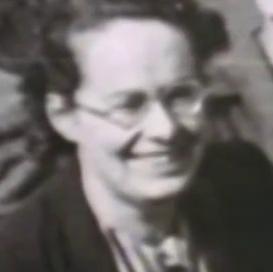
Age: 22